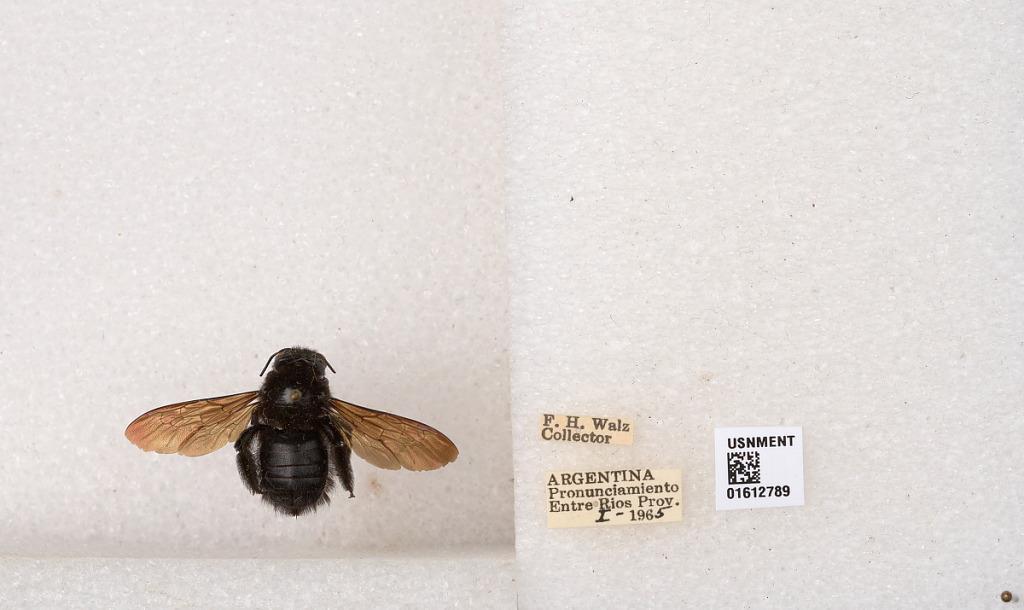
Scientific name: Xylocopa (Stenoxylocopa) artifex Smith
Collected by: F. Walz
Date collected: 1965-1-1
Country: Argentina
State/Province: Entre Rios
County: Departamento de Uruguay
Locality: Pronunciamiento
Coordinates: -32.3452, -58.4404